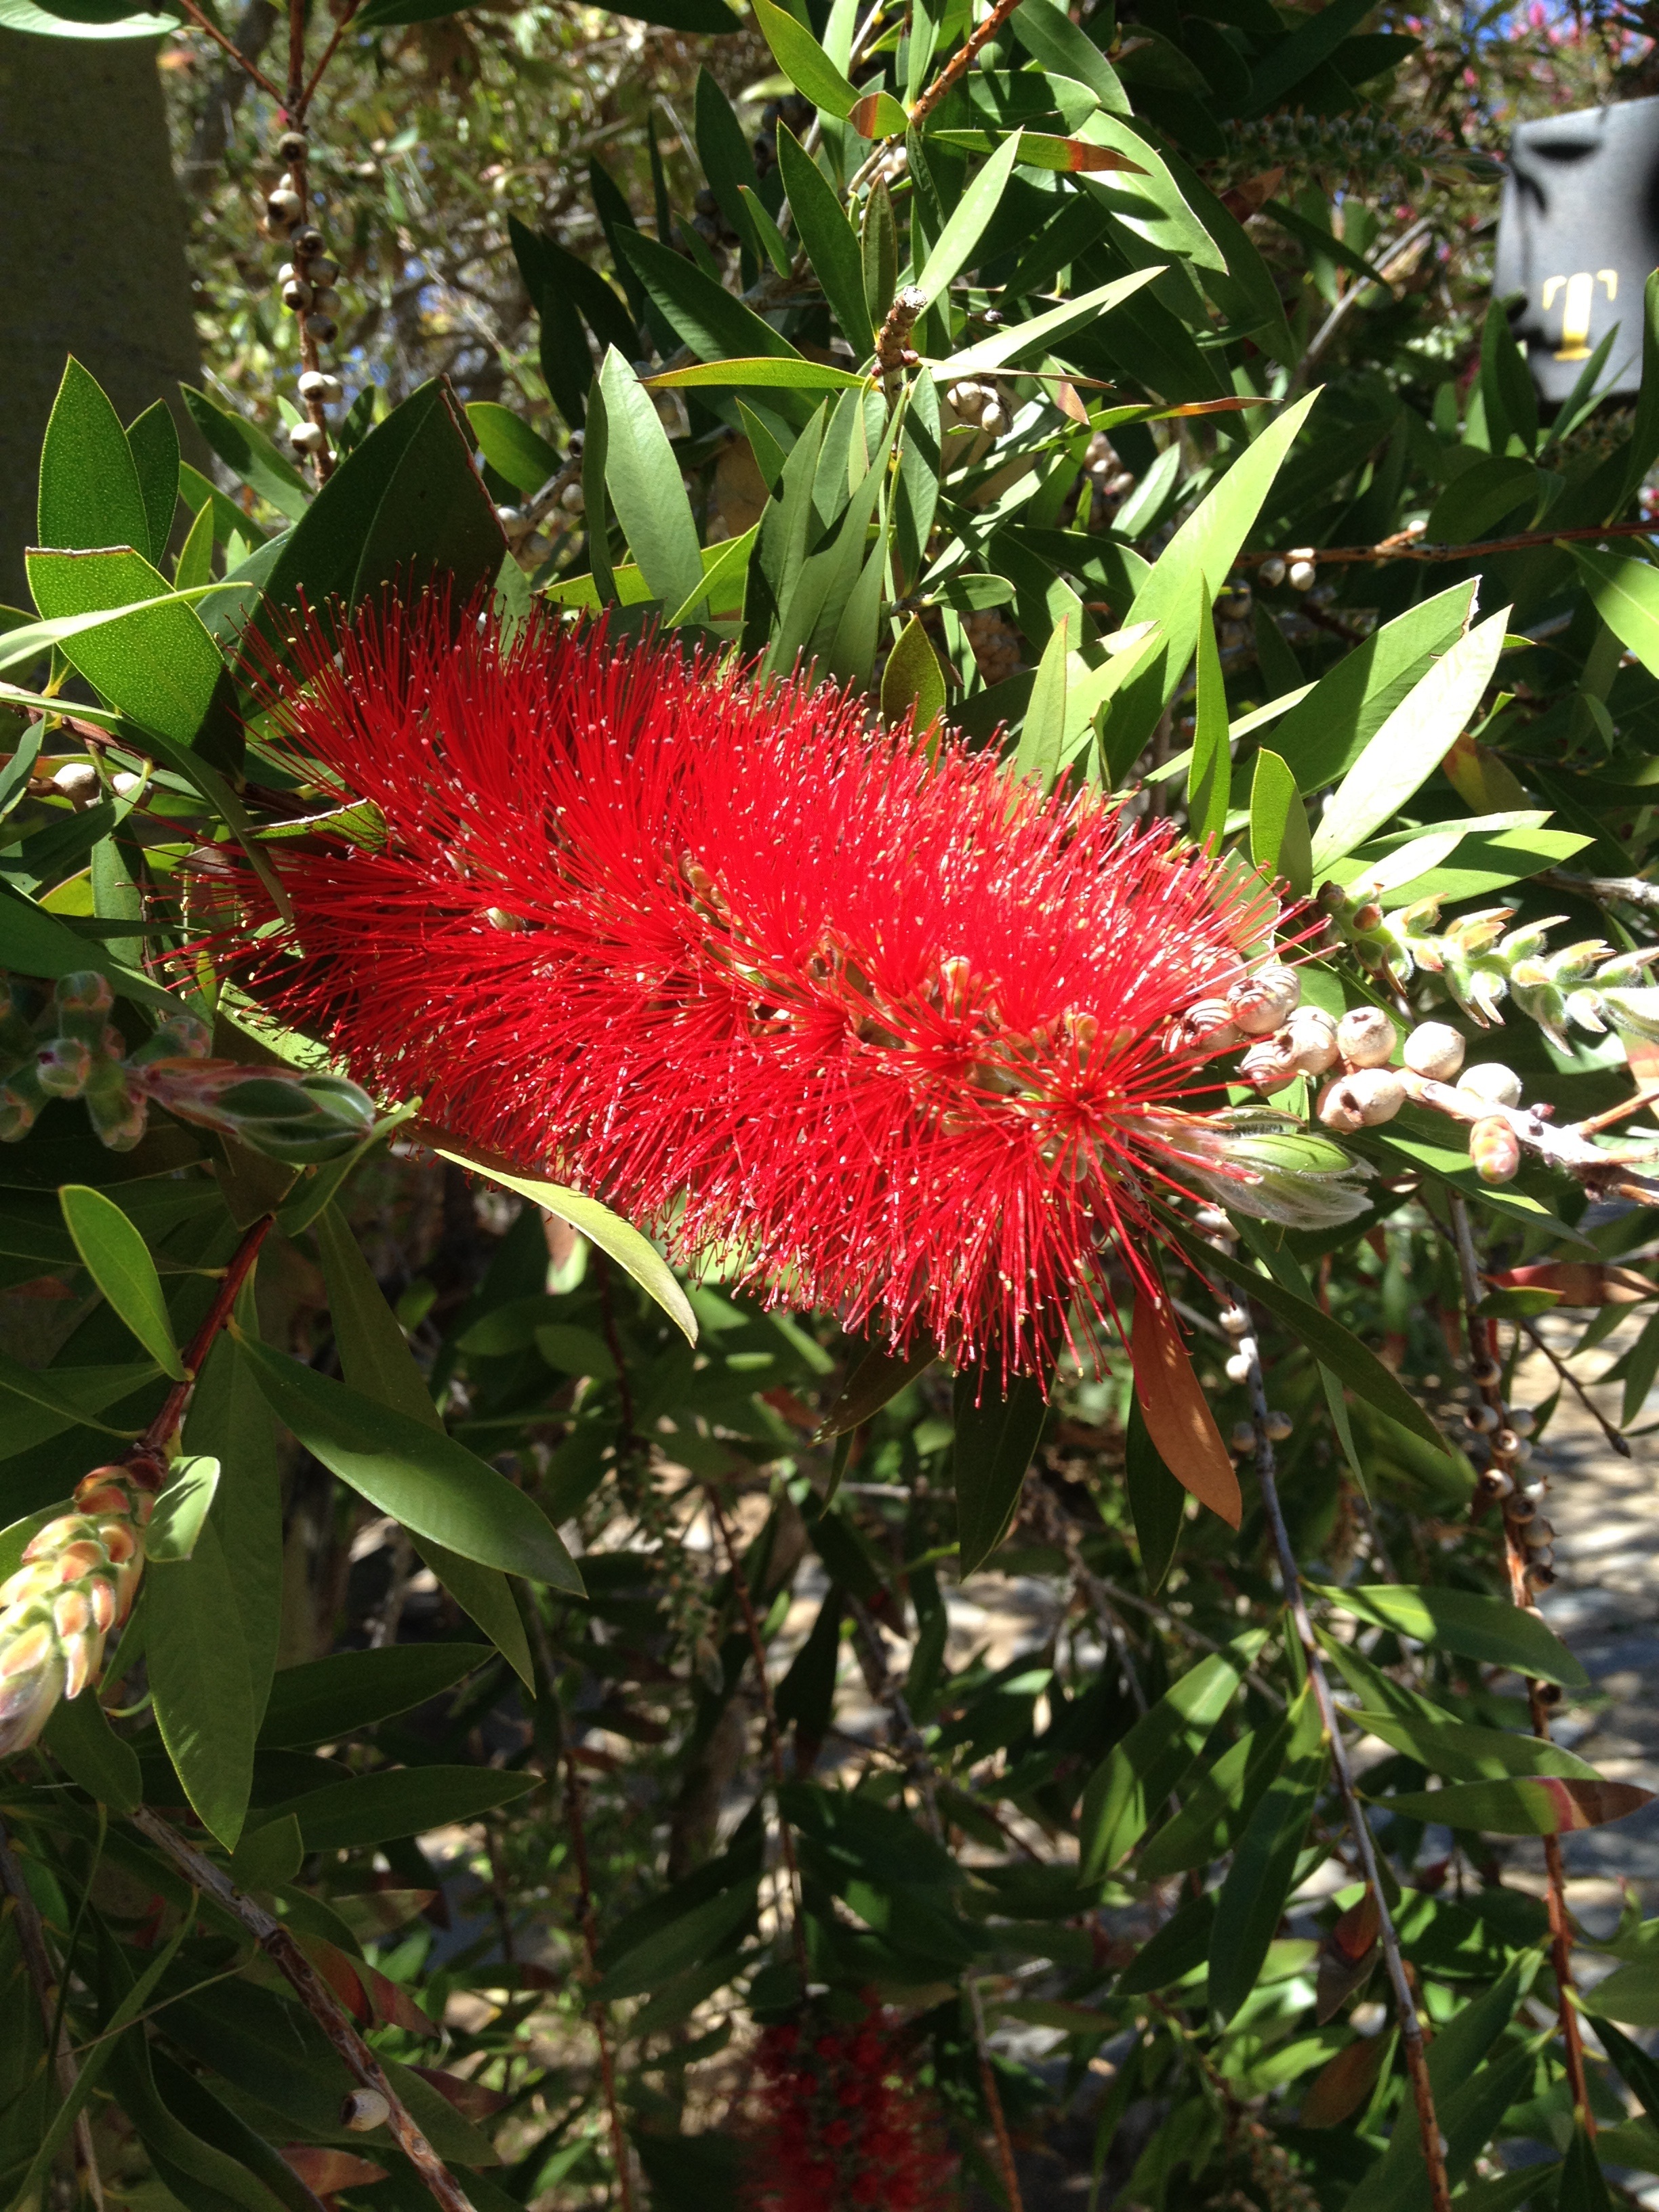
plant, flower, brush, botany, bottle, garden, flora, wildflower, flowers, shrub, flowering plant, daisy family, land plant, protea family